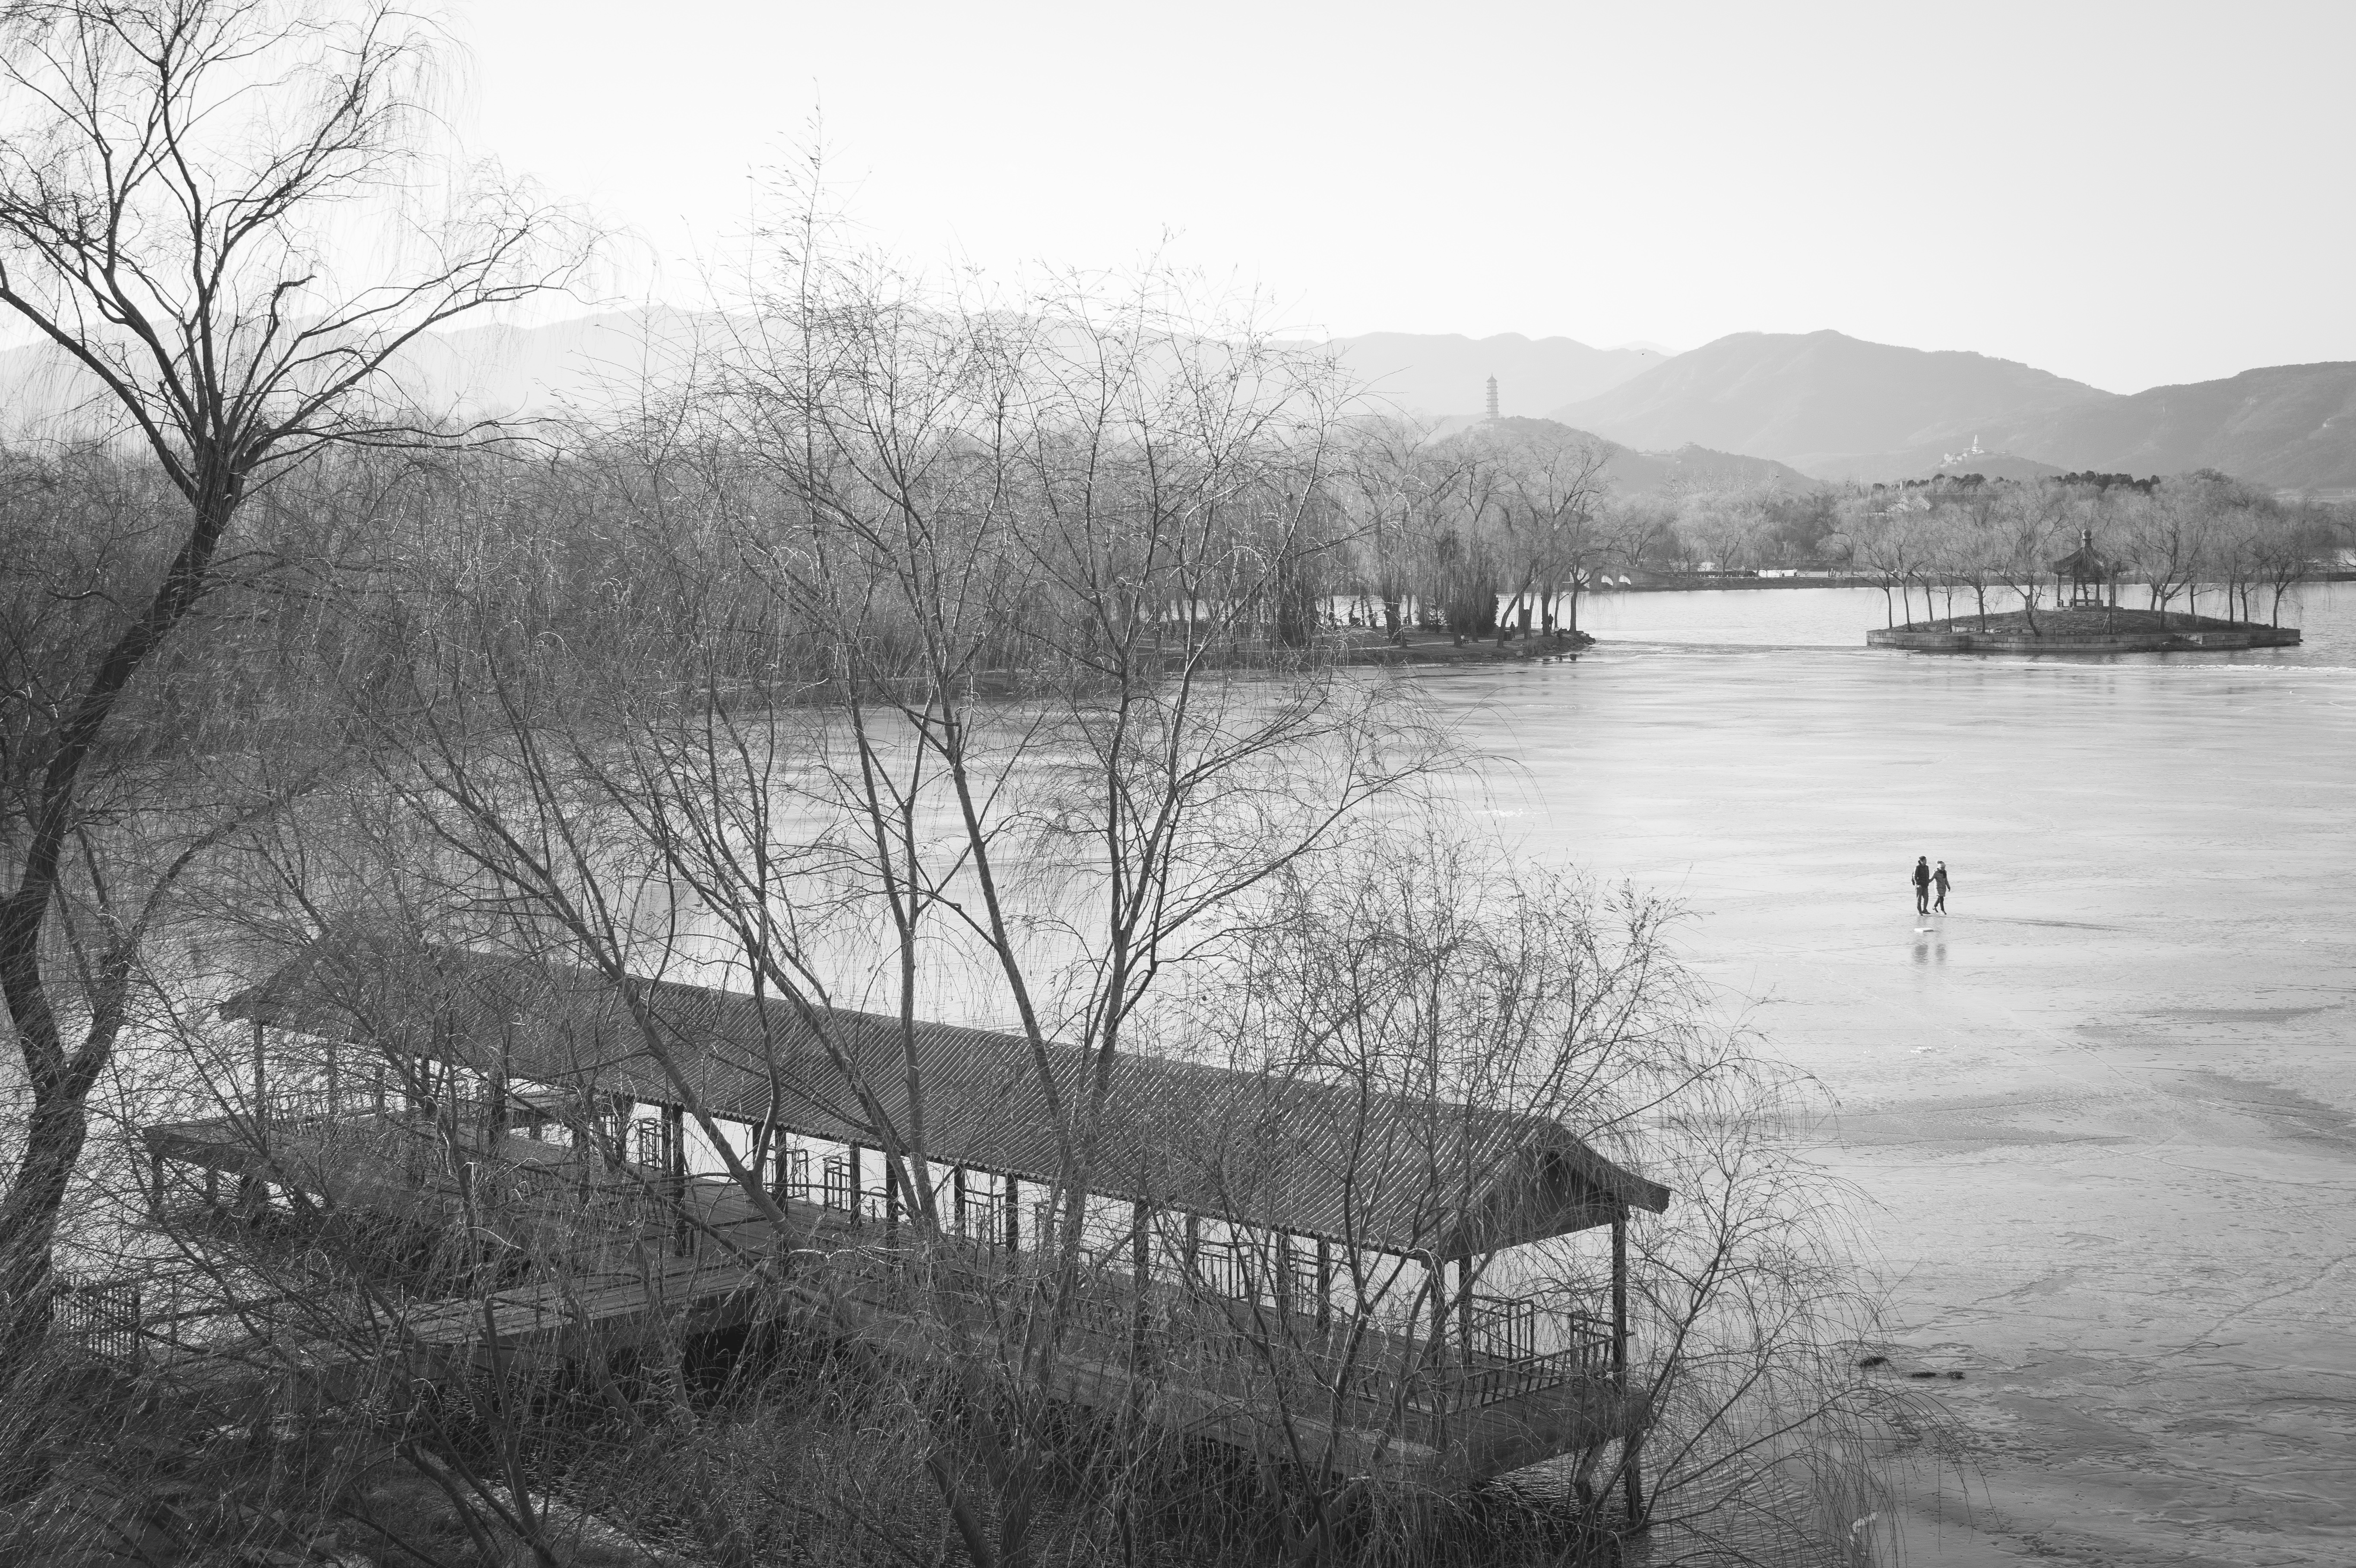
landscape, tree, water, snow, winter, black and white, mist, bridge, street, photography, morning, lake, palace, river, summer, walk, dslr, ice, chinese, distance, reflection, weather, calm, couple, human, frozen, reservoir, monochrome, season, hills, candid, art, temple, beijing, sony, fine, quiet, china, streetscene, alpha, sonystreetphotographer, 58, element, rural area, monochrome photography, atmospheric phenomenon